Question: Please indicate a possible affordance area of the banana that can be used for eating
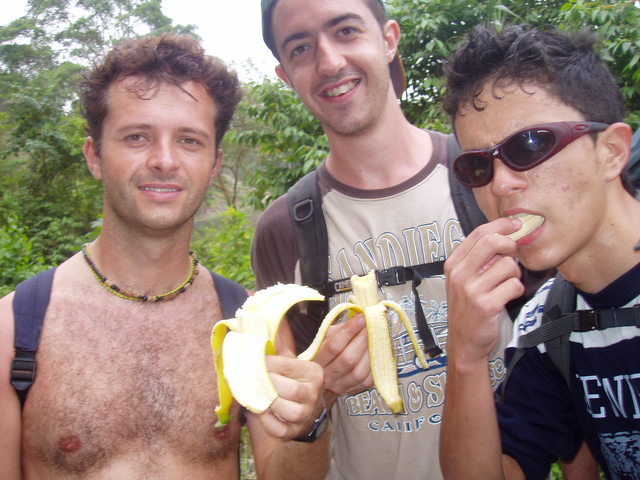
Answer: [479.5, 214, 542.5, 249]